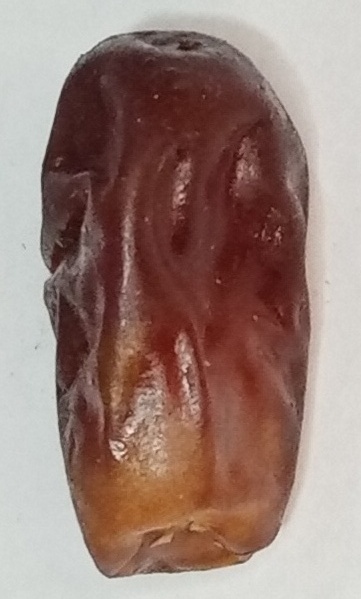
Variety: aseel
Size: large
Grade: grade-1